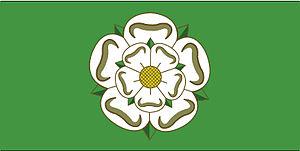
Le drapeau de comté de Yorkshire du Nord.
Le Yorkshire du Nord est un comté du nord de l'Angleterre. Créé en 1974, il couvre une superficie de 8 654 km², ce qui en fait le plus grand comté d'Angleterre. Comme son nom l'indique, il correspond à la partie nord du comté traditionnel de Yorkshire. Il est bordé à l'est par la mer du Nord. Du nord au sud, il est entouré par le Durham, la Cumbria, le Lancashire, le Yorkshire de l'Ouest, le Yorkshire du Sud et le Yorkshire de l'Est.
Robin Hood's Bay est un petit village de pêcheurs et une baie localisée dans les North York Moors, 8 kilomètres au sud de Whitby et 24 kilomètres au nord de Scarborough, sur la côte de Yorkshire du Nord au Royaume-Uni.